Jebel al-Madhbah

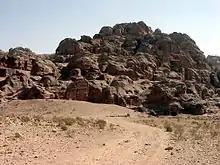
Jebel al-Madhbah

Jebel al-Madhbah ("", "lit." "mountain of the altar") is a mountain at Petra, Jordan, at whose peak there is a large Nabataean ritual site centered around an altar.